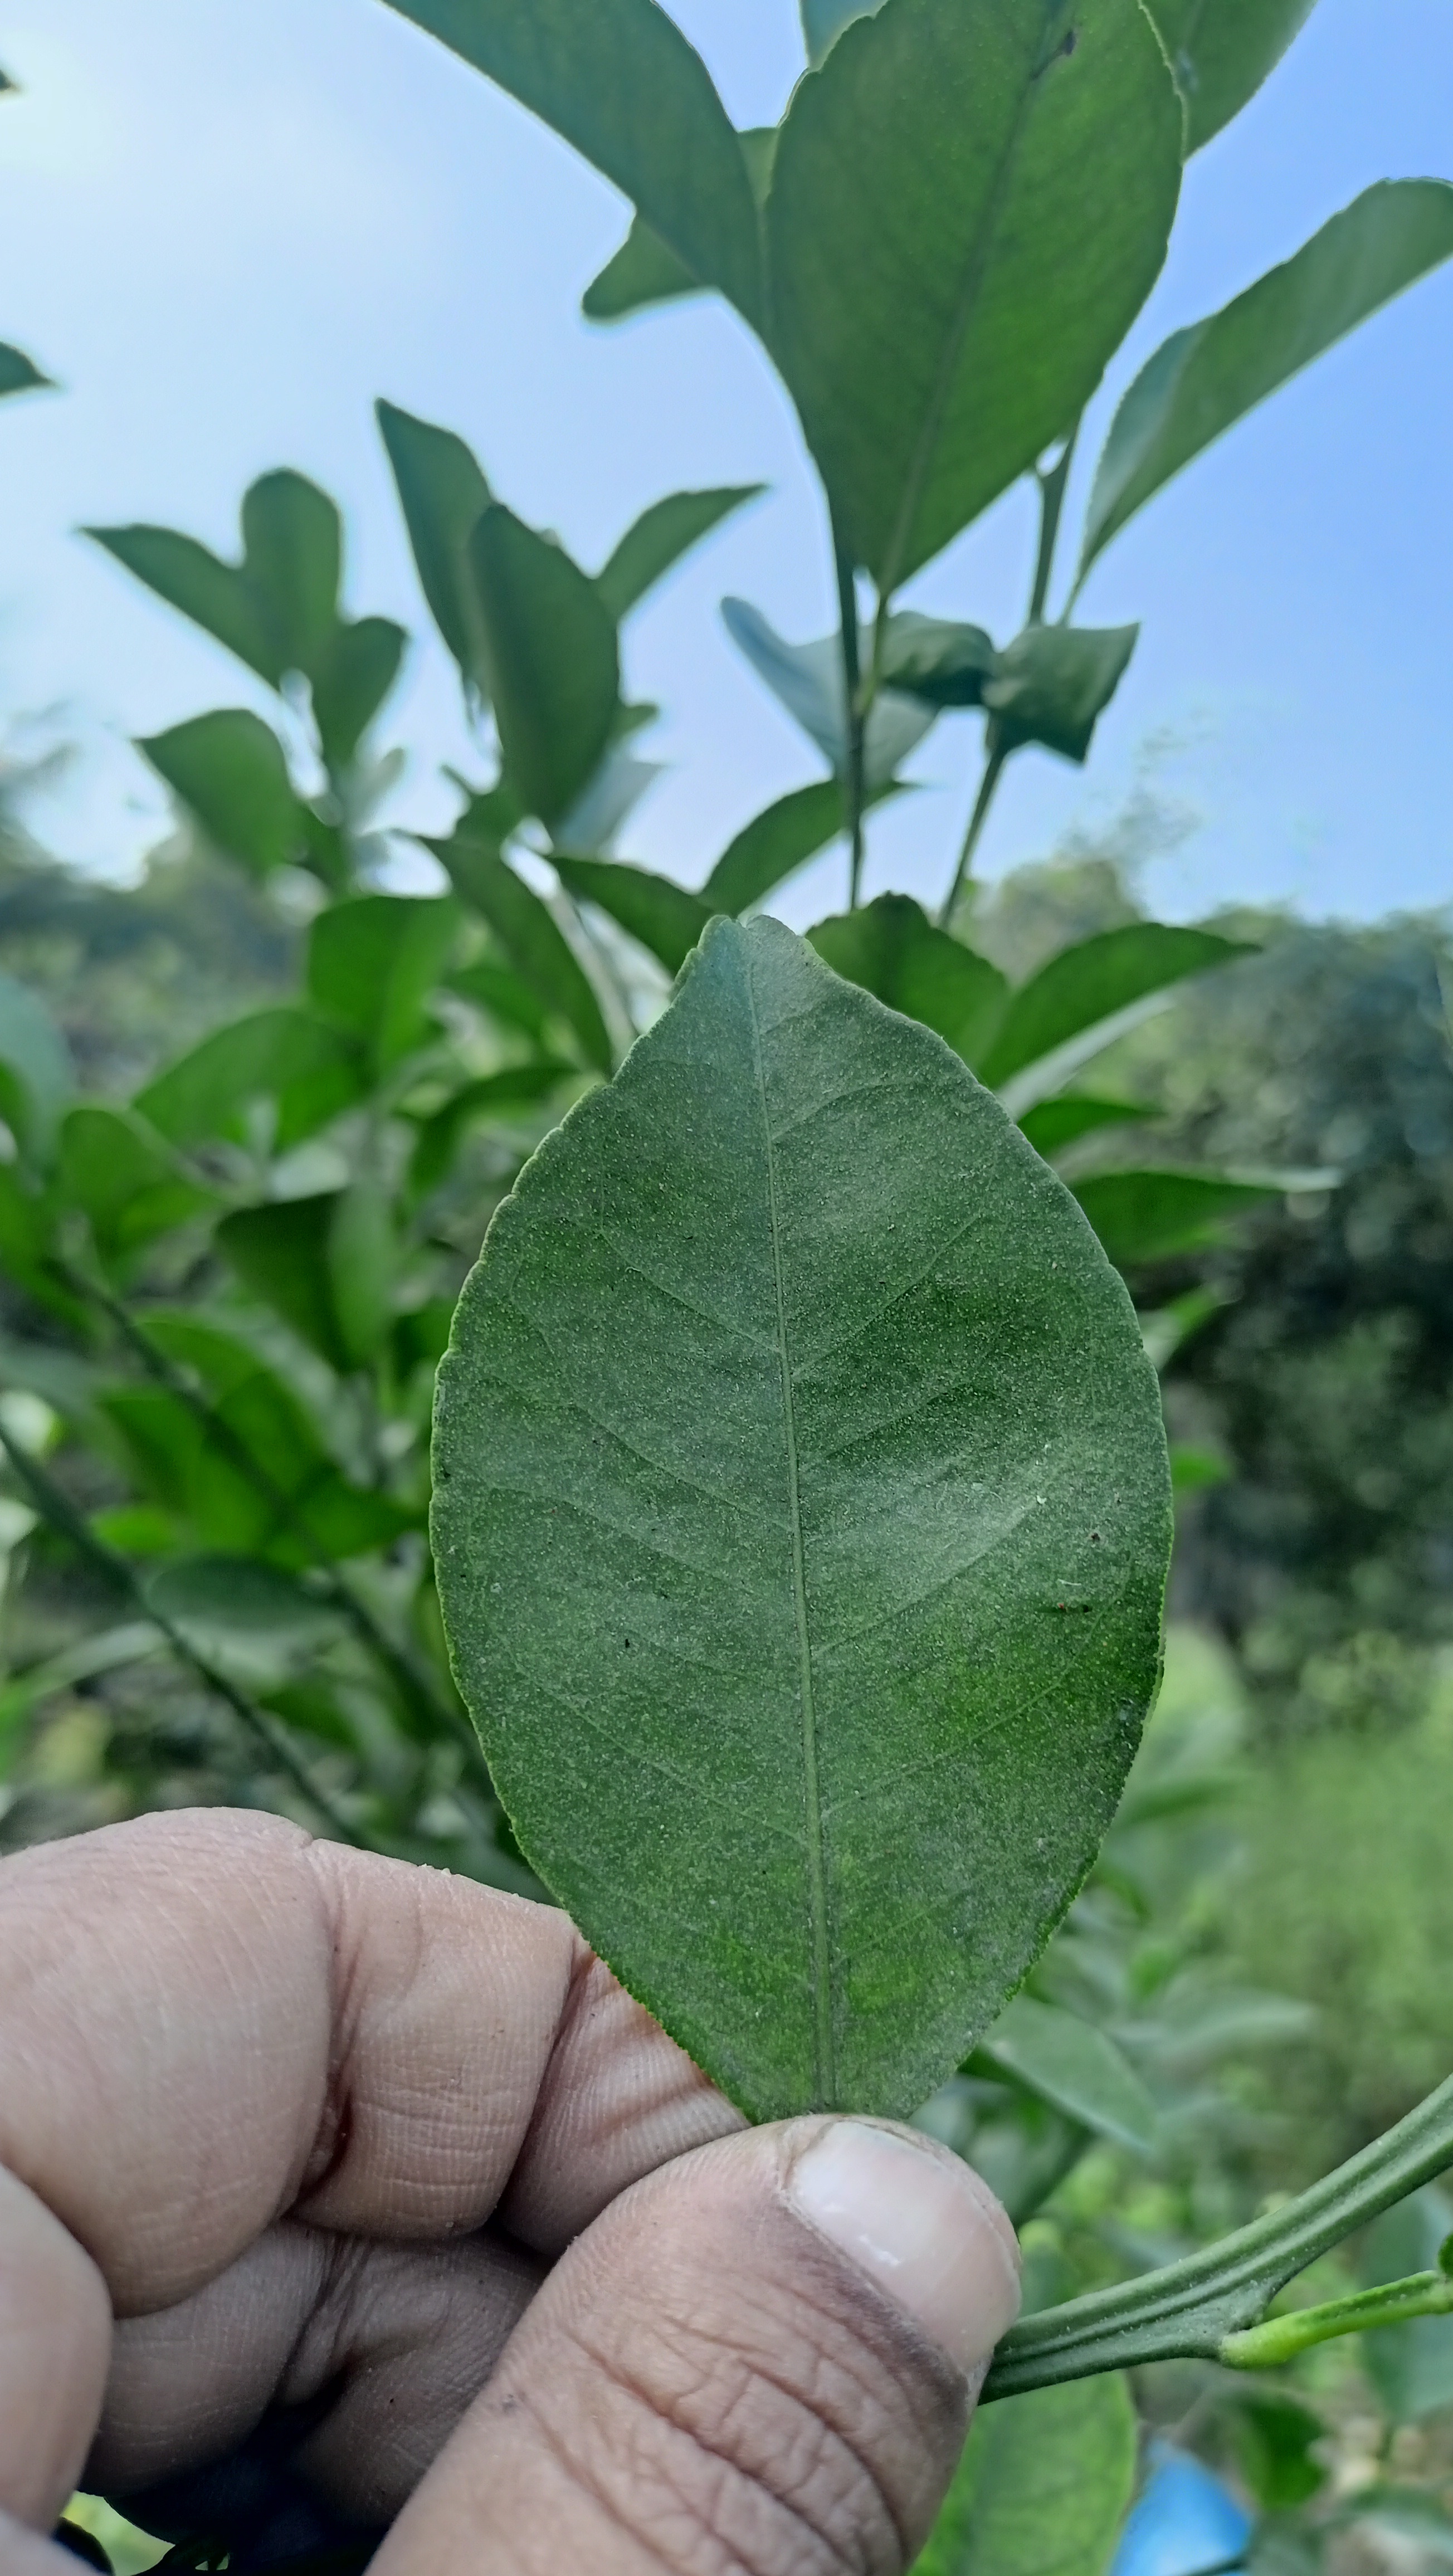
Mandarin leaf variety: China Mishti